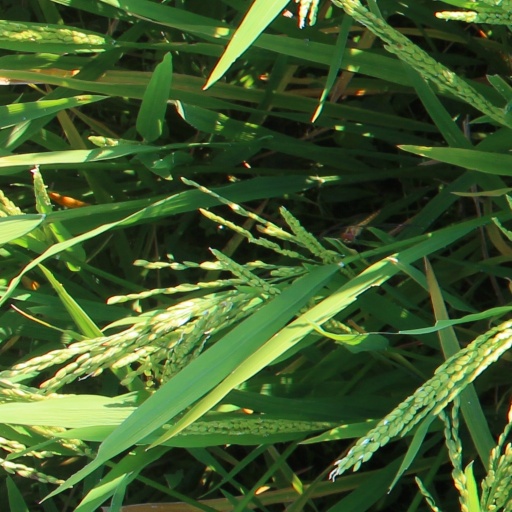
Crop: rice